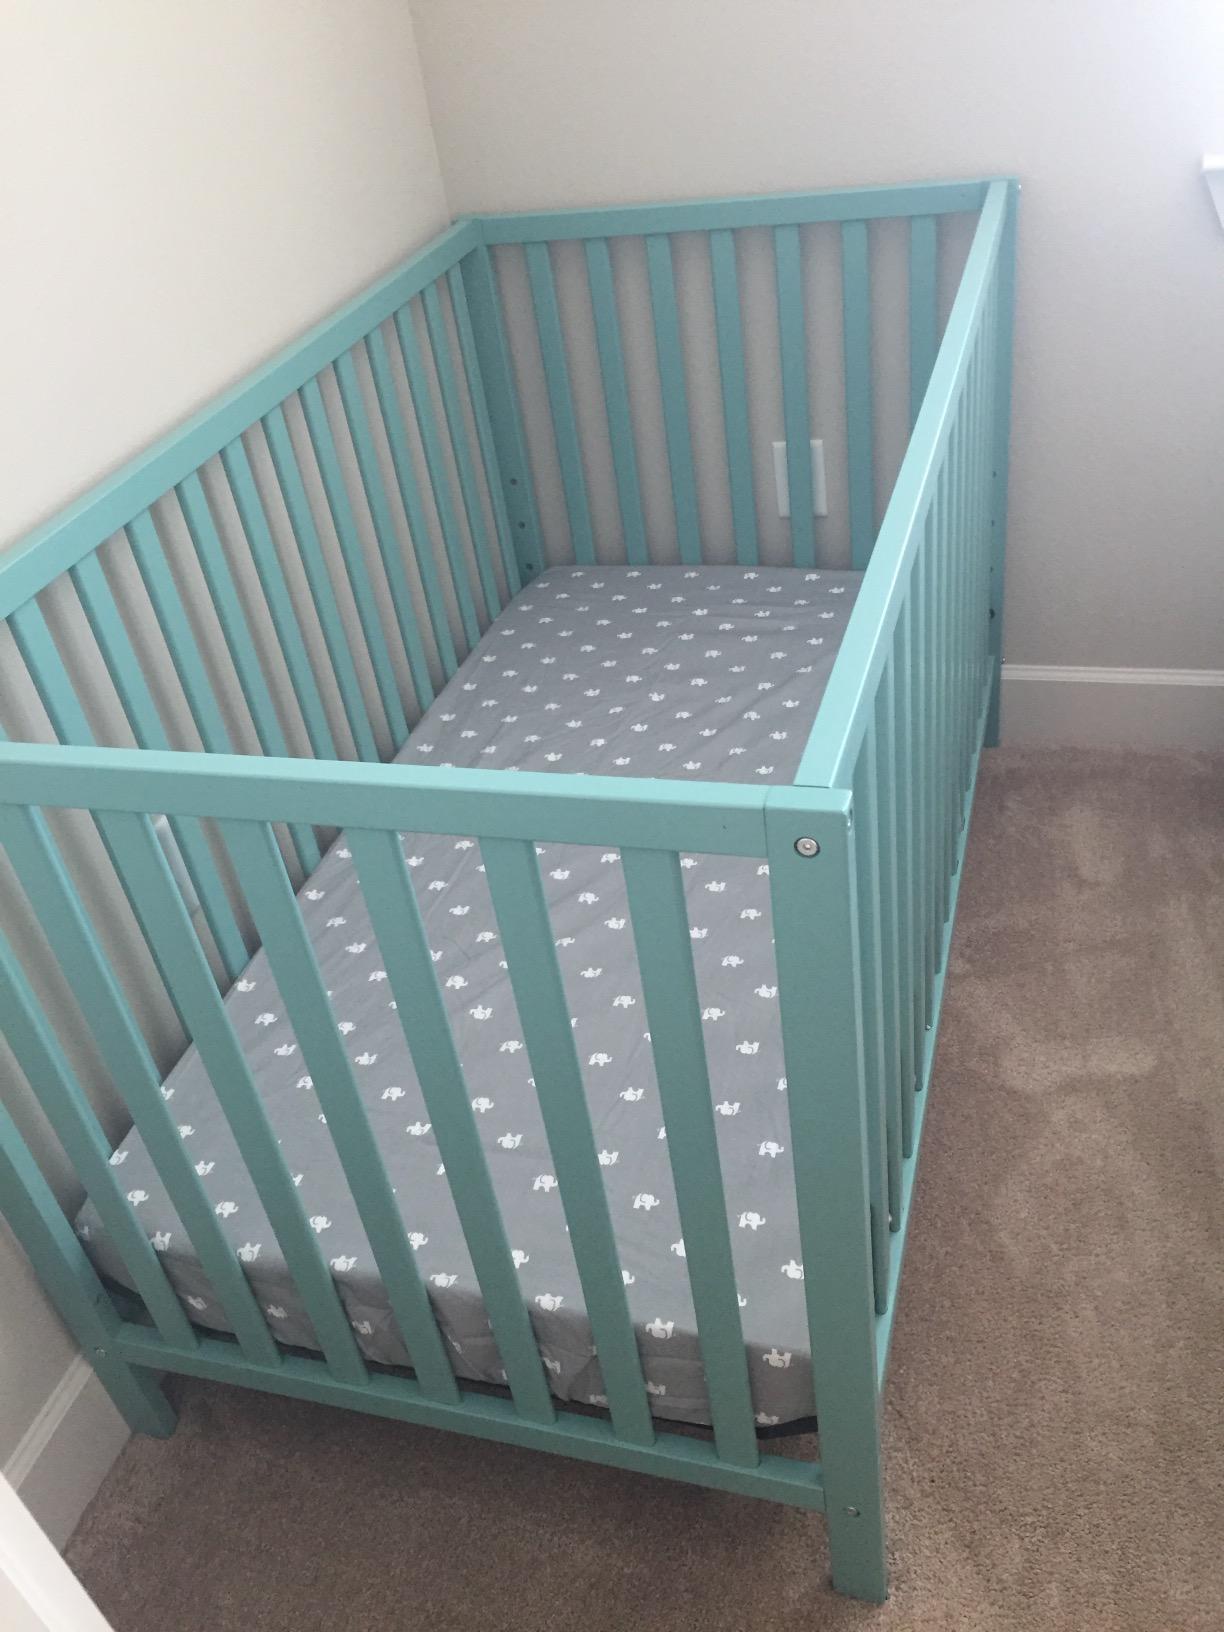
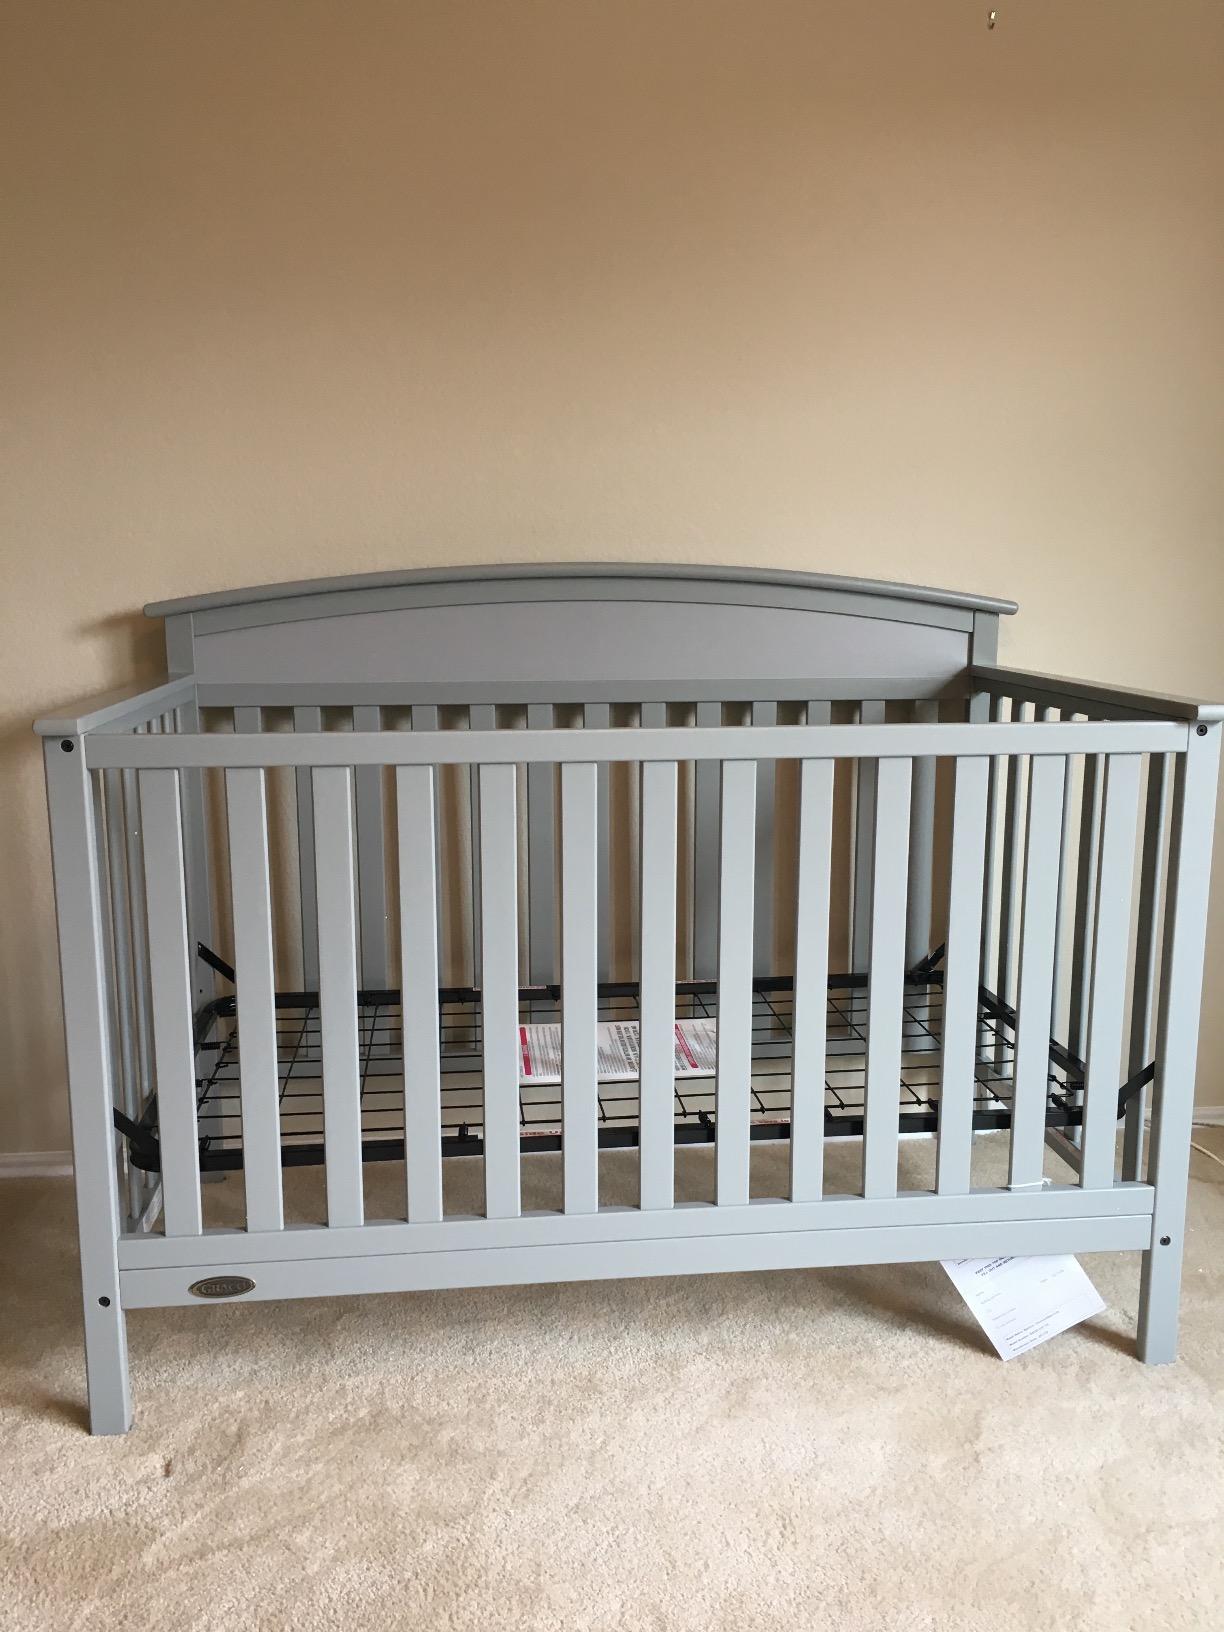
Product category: products_crib
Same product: no